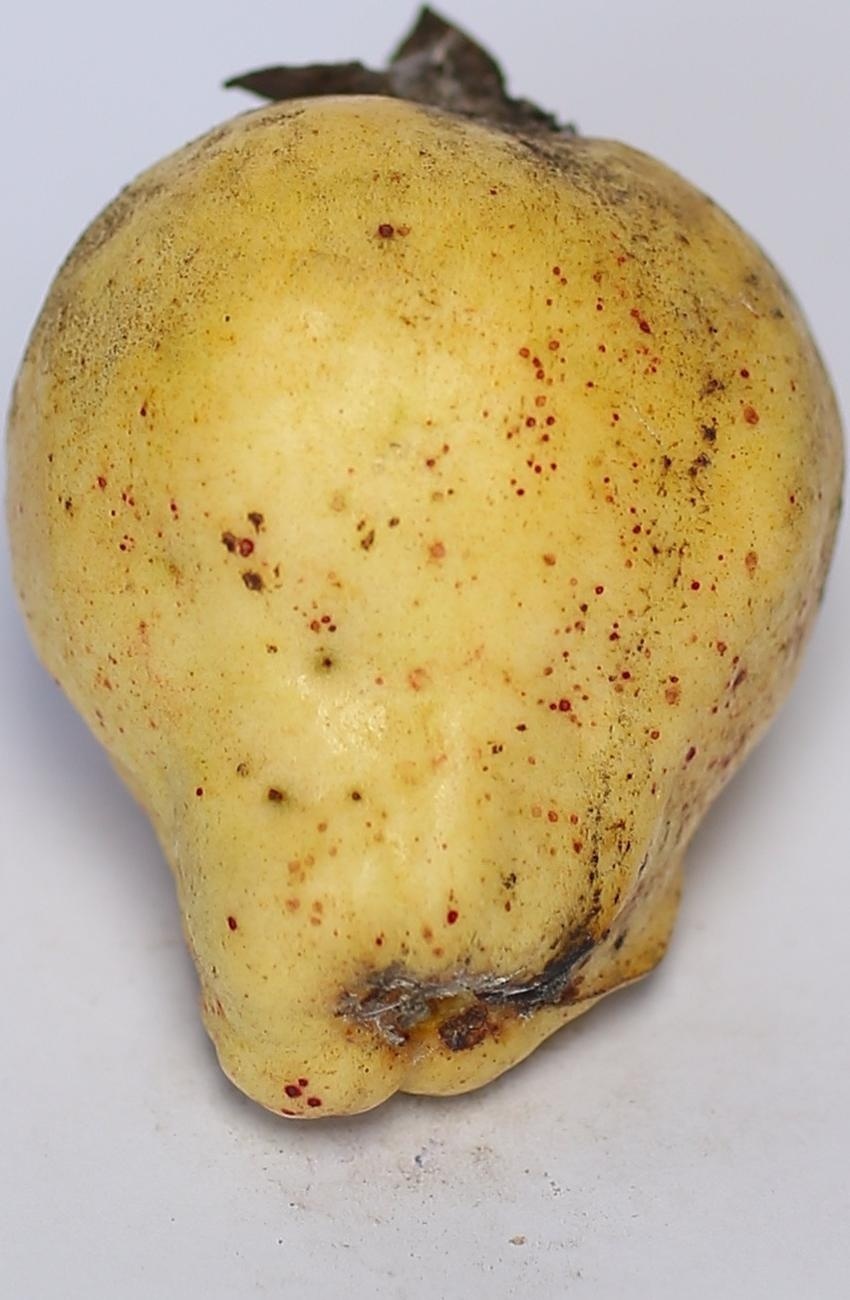
Maturity: ripe
Variety: riyali